Ibrahim Pasha Mosque

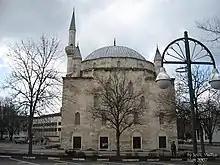

The Ibrahim Pasha Mosque,, is one of the largest mosques on the Balkan Peninsula outside of Turkish East Thrace, and the second-largest in Bulgaria. Located in the town of Razgrad, the mosque is one of the most exquisite examples of Ottoman classical architecture.